2009 French Caribbean general strikes

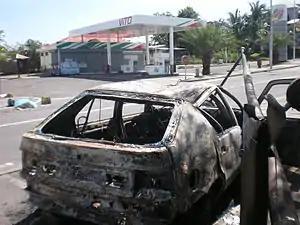
A closed gas station near Le Gosier, after a night of violence.

The situation across the island continued to deteriorate throughout the day on Wednesday, 18 February. The mayor of Pointe-à-Pitre, Jacques Bangou, reported that three policemen were wounded by gunfire in the Cite Henri IV section of the city. Police fired tear gas to break up rioters, but Mayor Bangou told the AFP that there were still "exchanges of gunfire" in the neighborhood. A correspondent for AFP reported hearing more "blasts" in the city just before 0400 GMT on Wednesday.